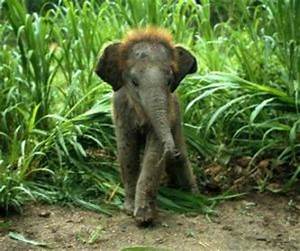
Label: elephant